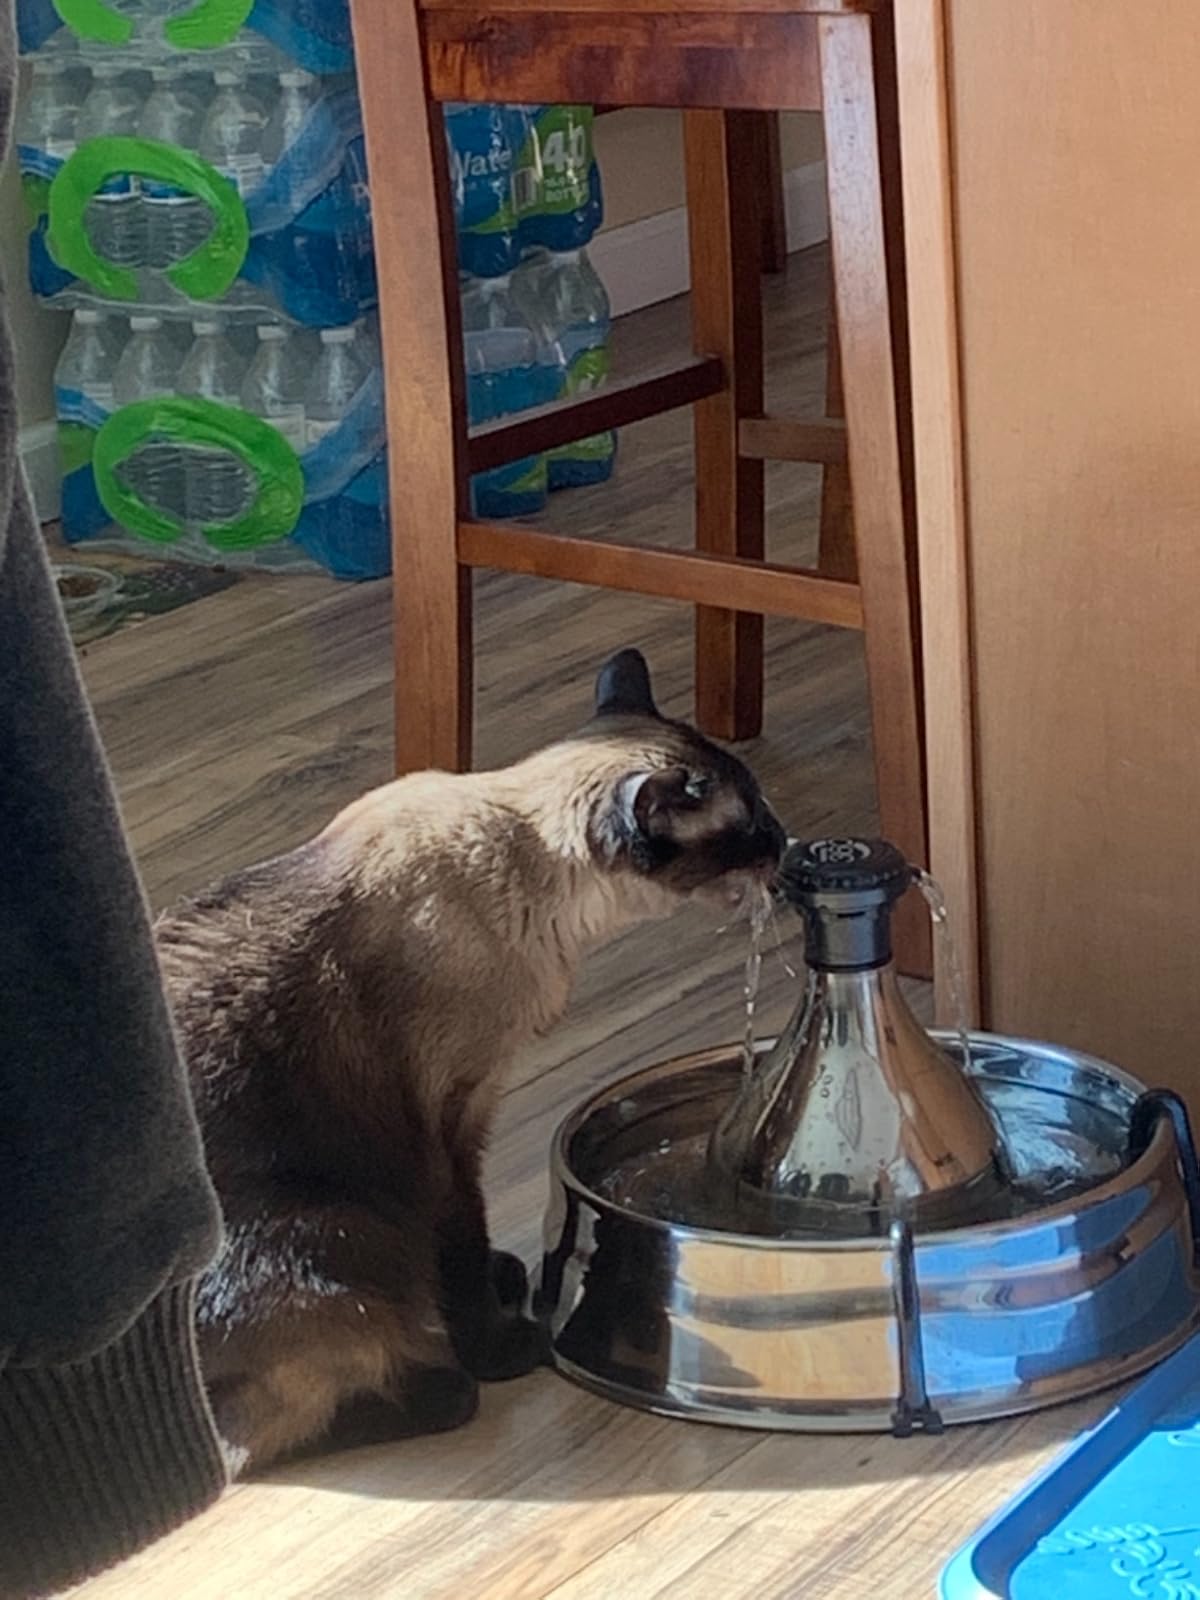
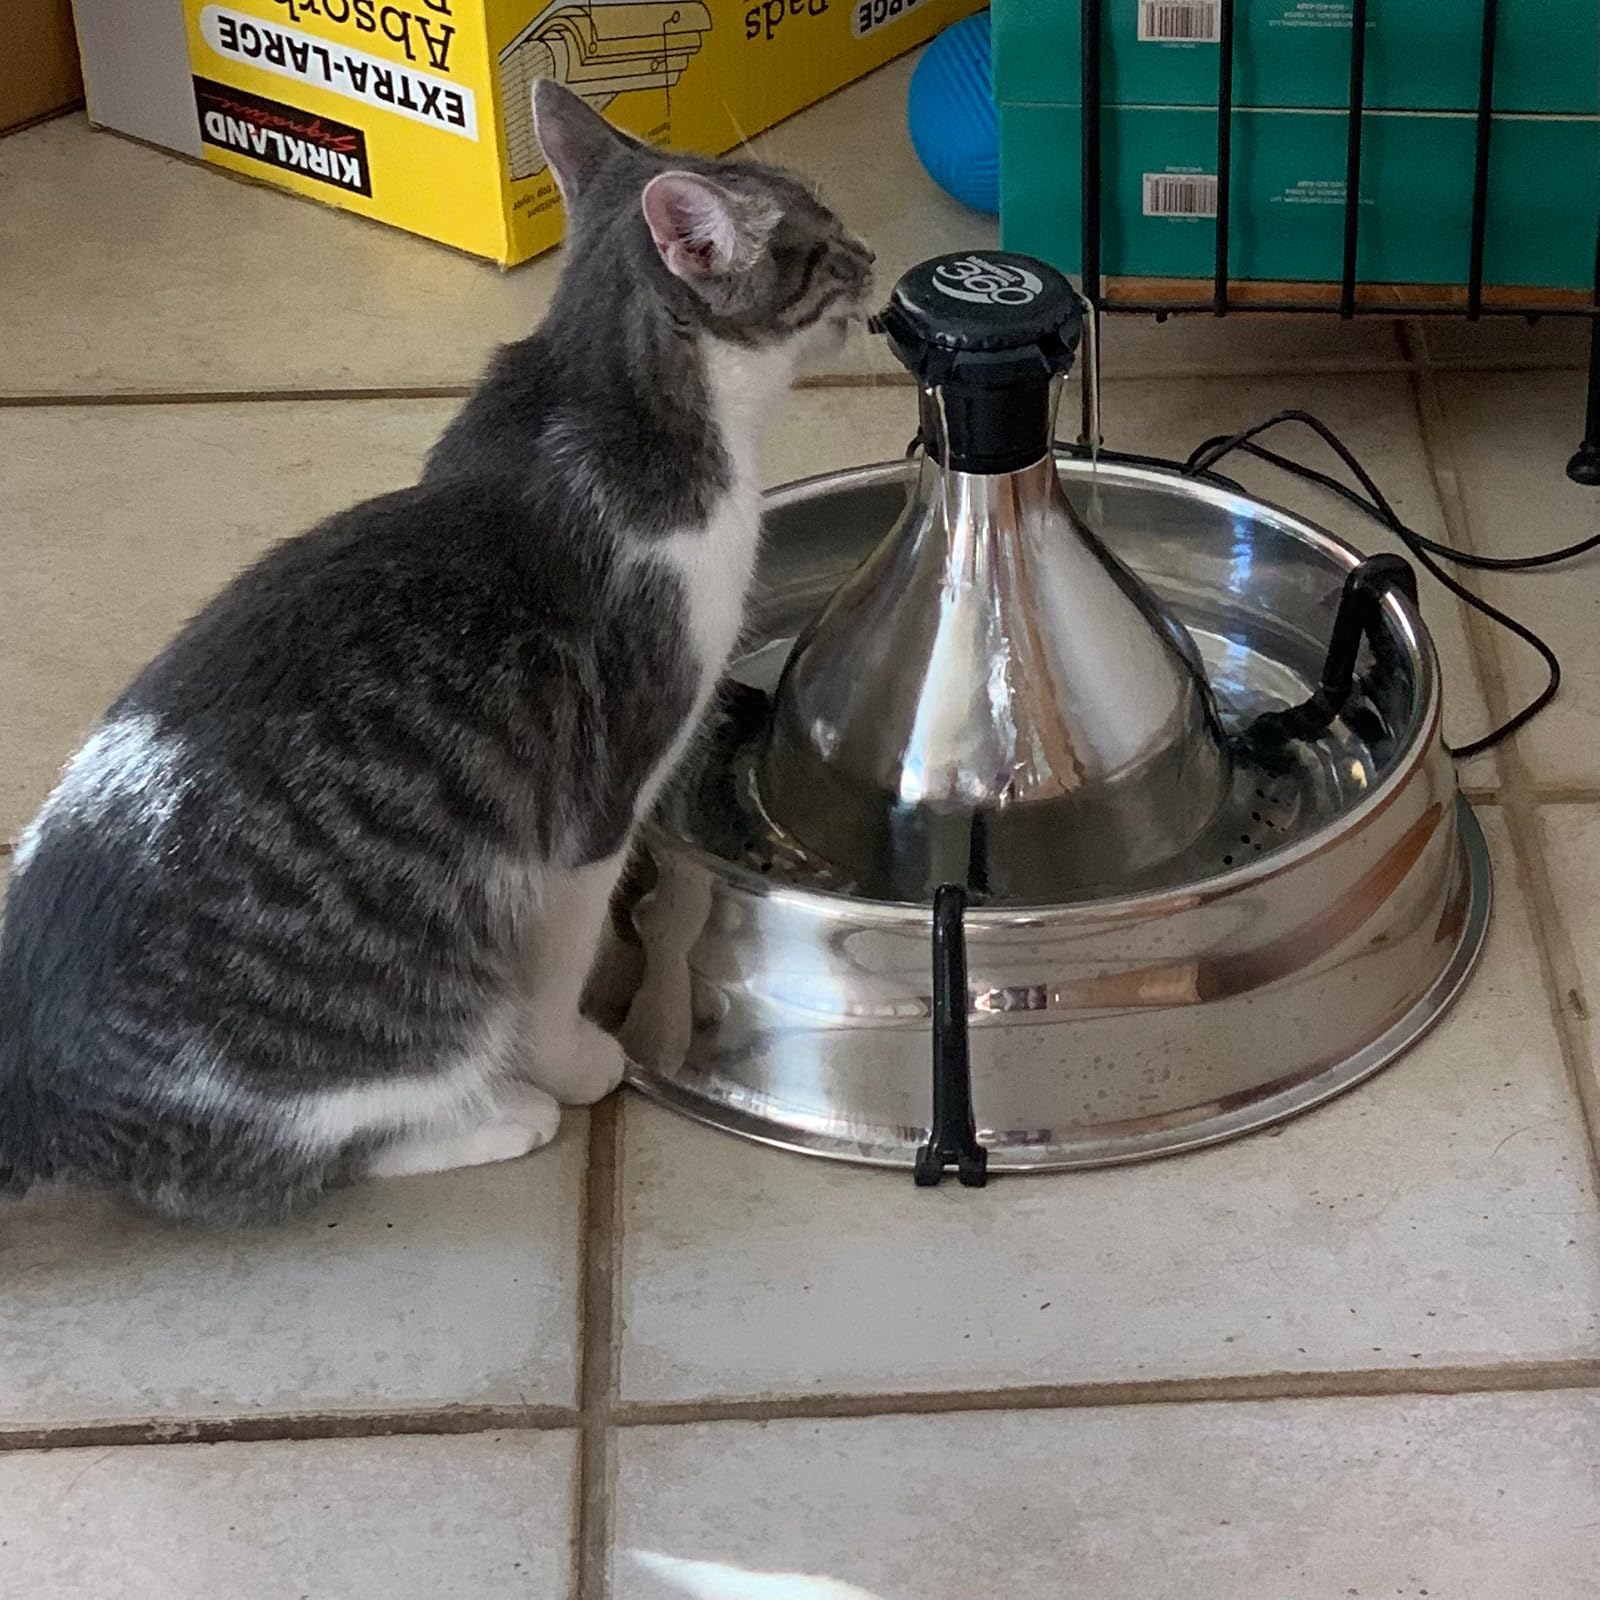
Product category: items_bowl
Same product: yes